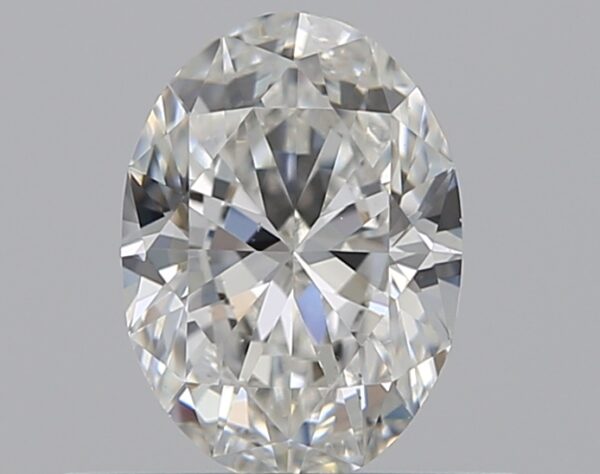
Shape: oval
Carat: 0.5
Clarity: VS2
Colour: G
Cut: VG
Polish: VG
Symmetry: VG
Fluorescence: M
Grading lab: GIA
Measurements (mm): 6.09 x 4.39 x 2.71